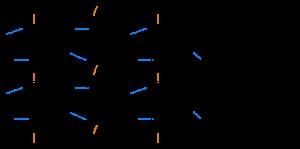
La paroi pectocellulosique est une matrice extracellulaire qui protège chaque cellule végétale.